Ulk

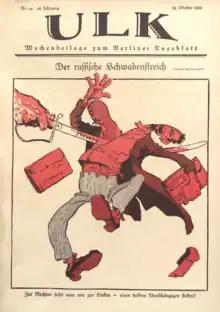
Cover of "Ulk", October 1920 with drawing by Paul Halke

The German language satirical magazine Ulk was printed from 1872 until 1933 by the publisher Rudolf Mosse. Its headquarters was in Berlin, Germany.